Tibidabo Amusement Park

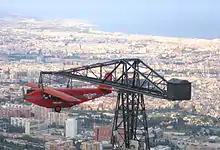
Tibidabo's iconic Avió red airplane

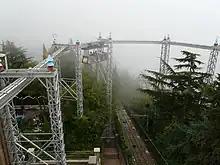
Embruixabruixes suspended monorail

The top level of the park, located above sea level. This area contains the main entrance and is thus open access.